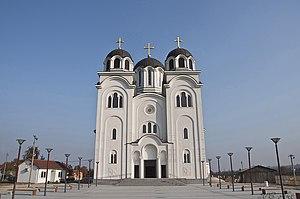
La cathédrale de la Résurrection de Valjevo est une cathédrale serbe, de rite orthodoxe serbe, située à Valjevo, dans le district de Kolubara en Serbie.